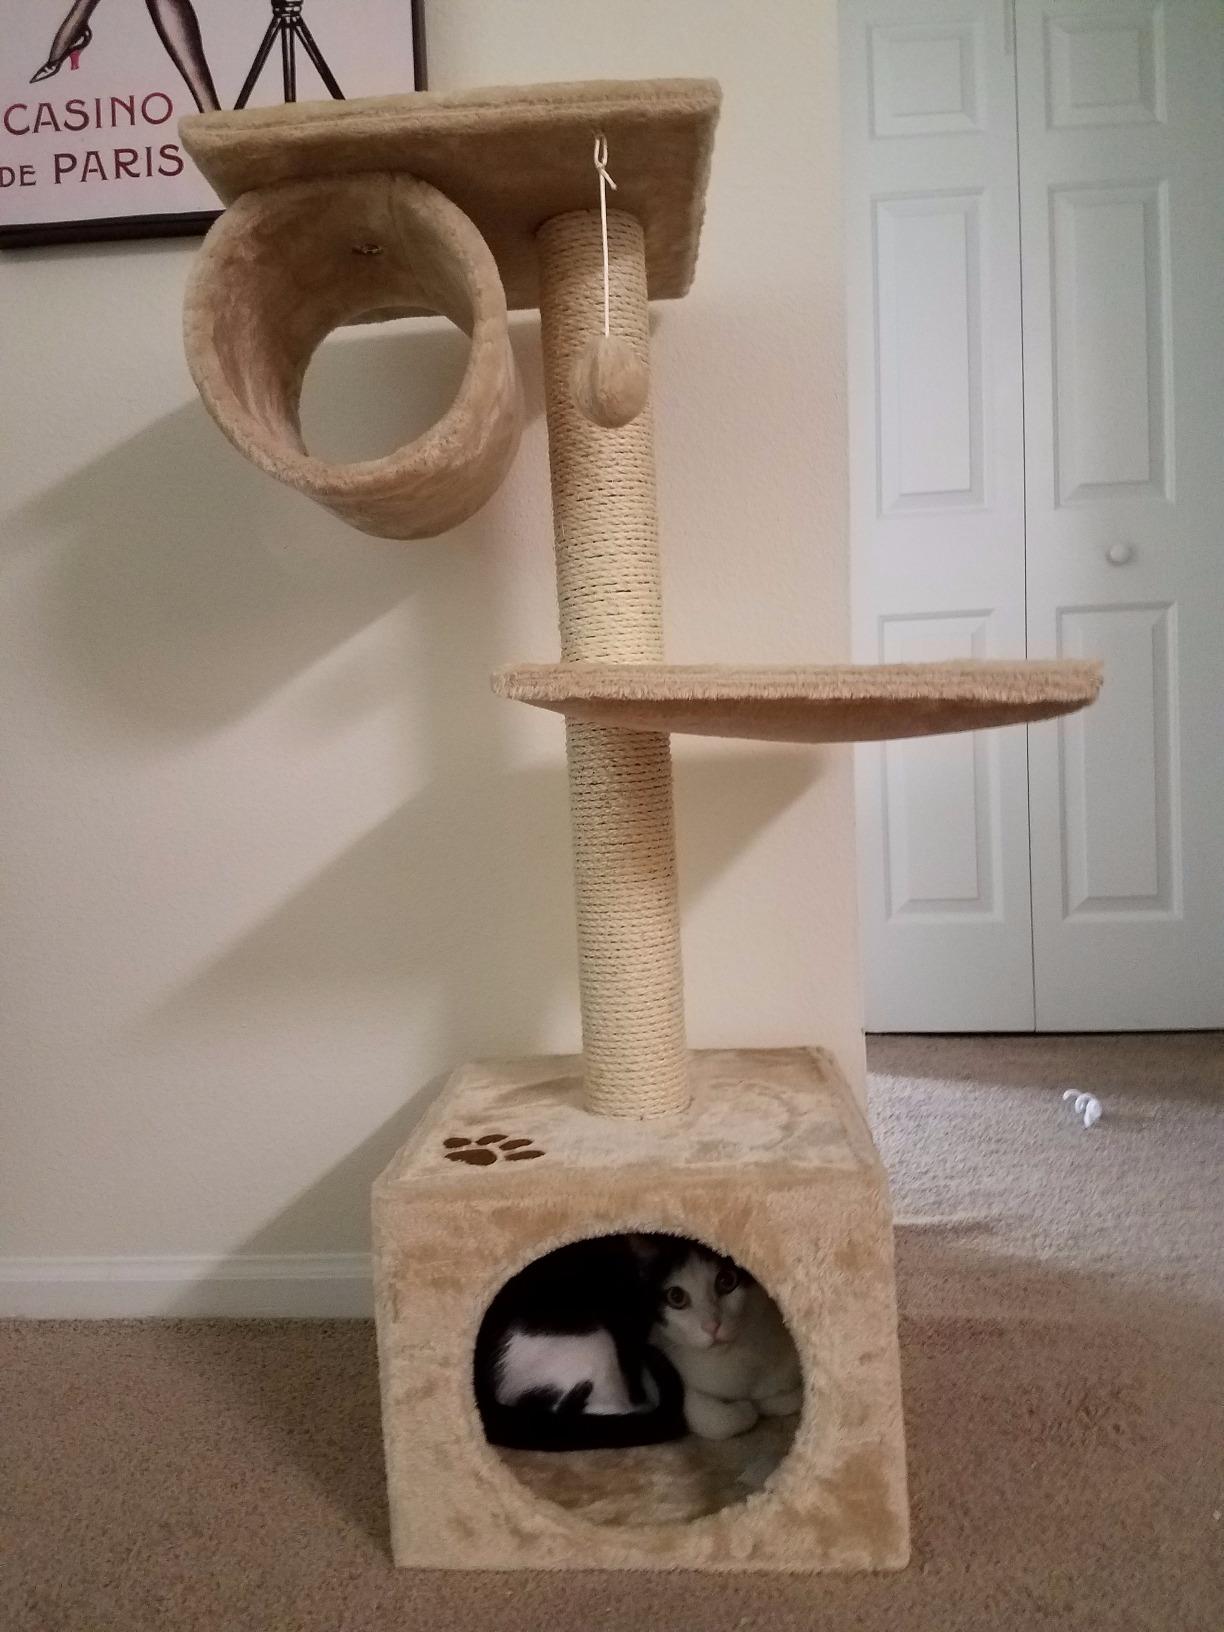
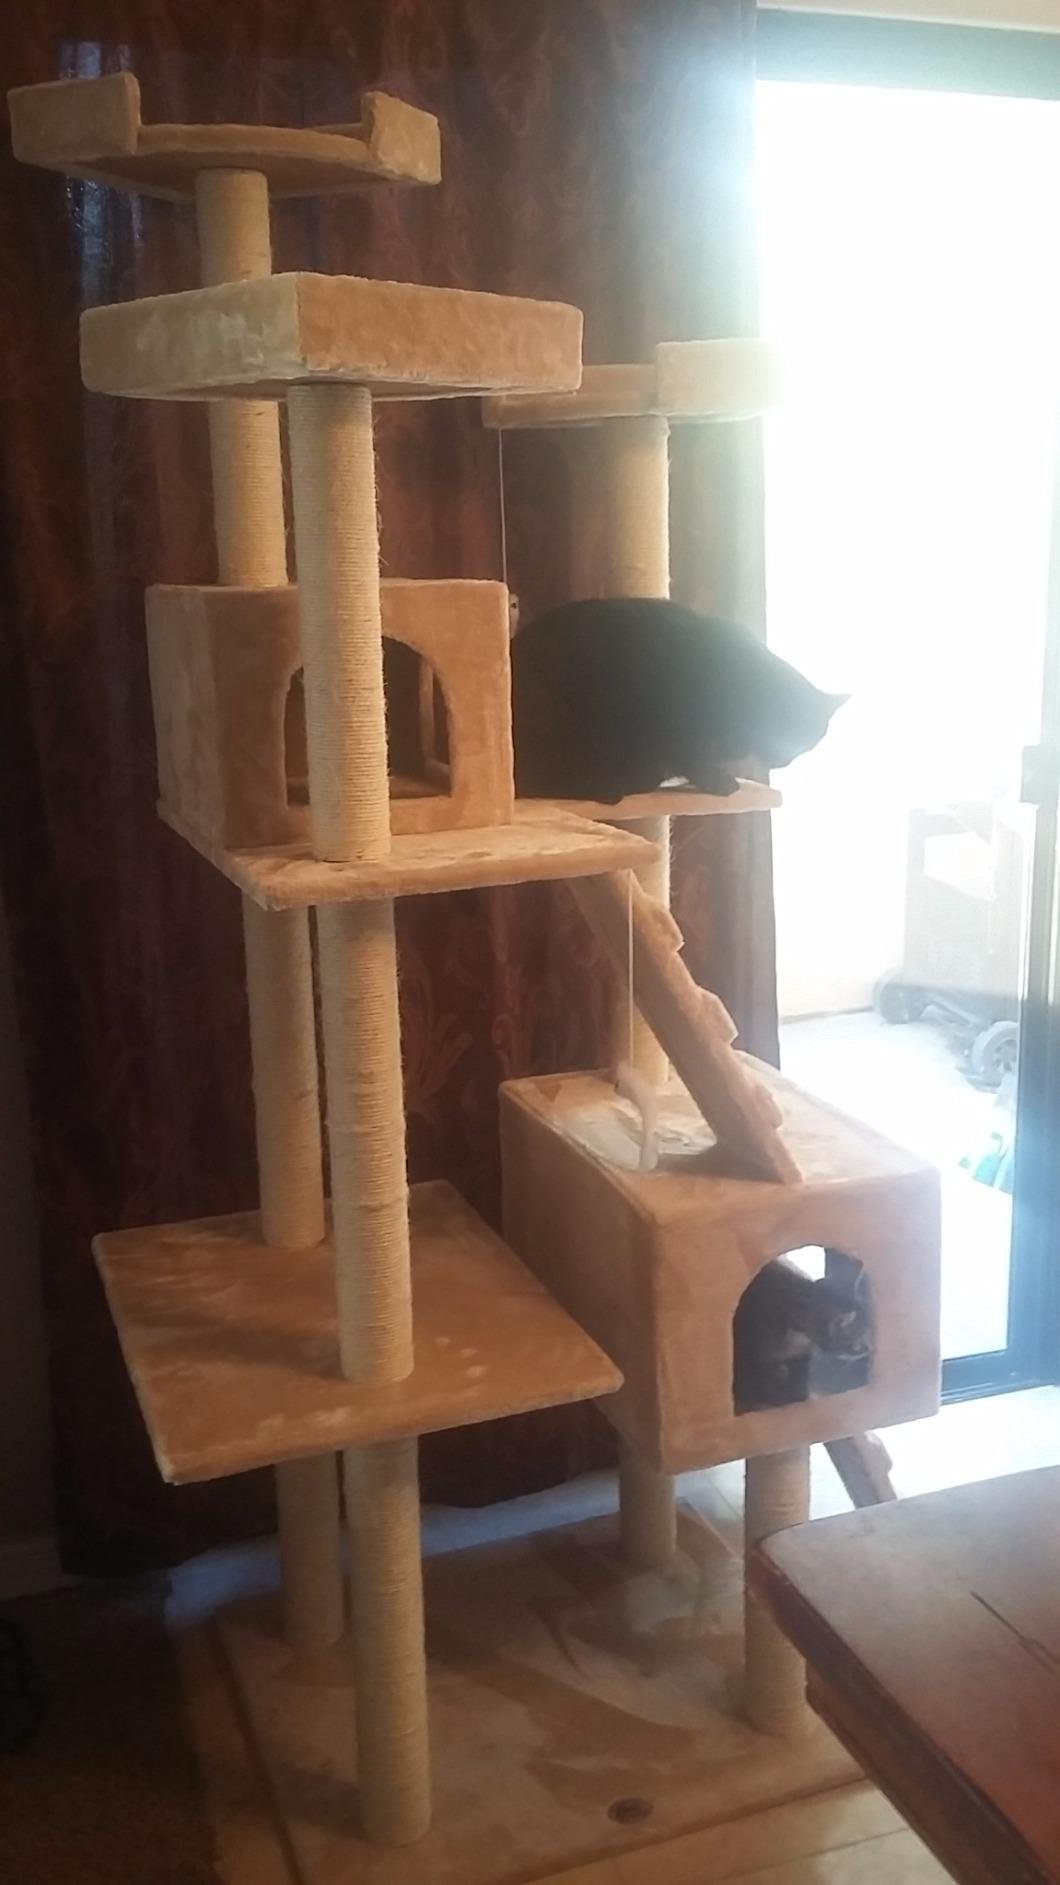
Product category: items_cat tree
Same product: no